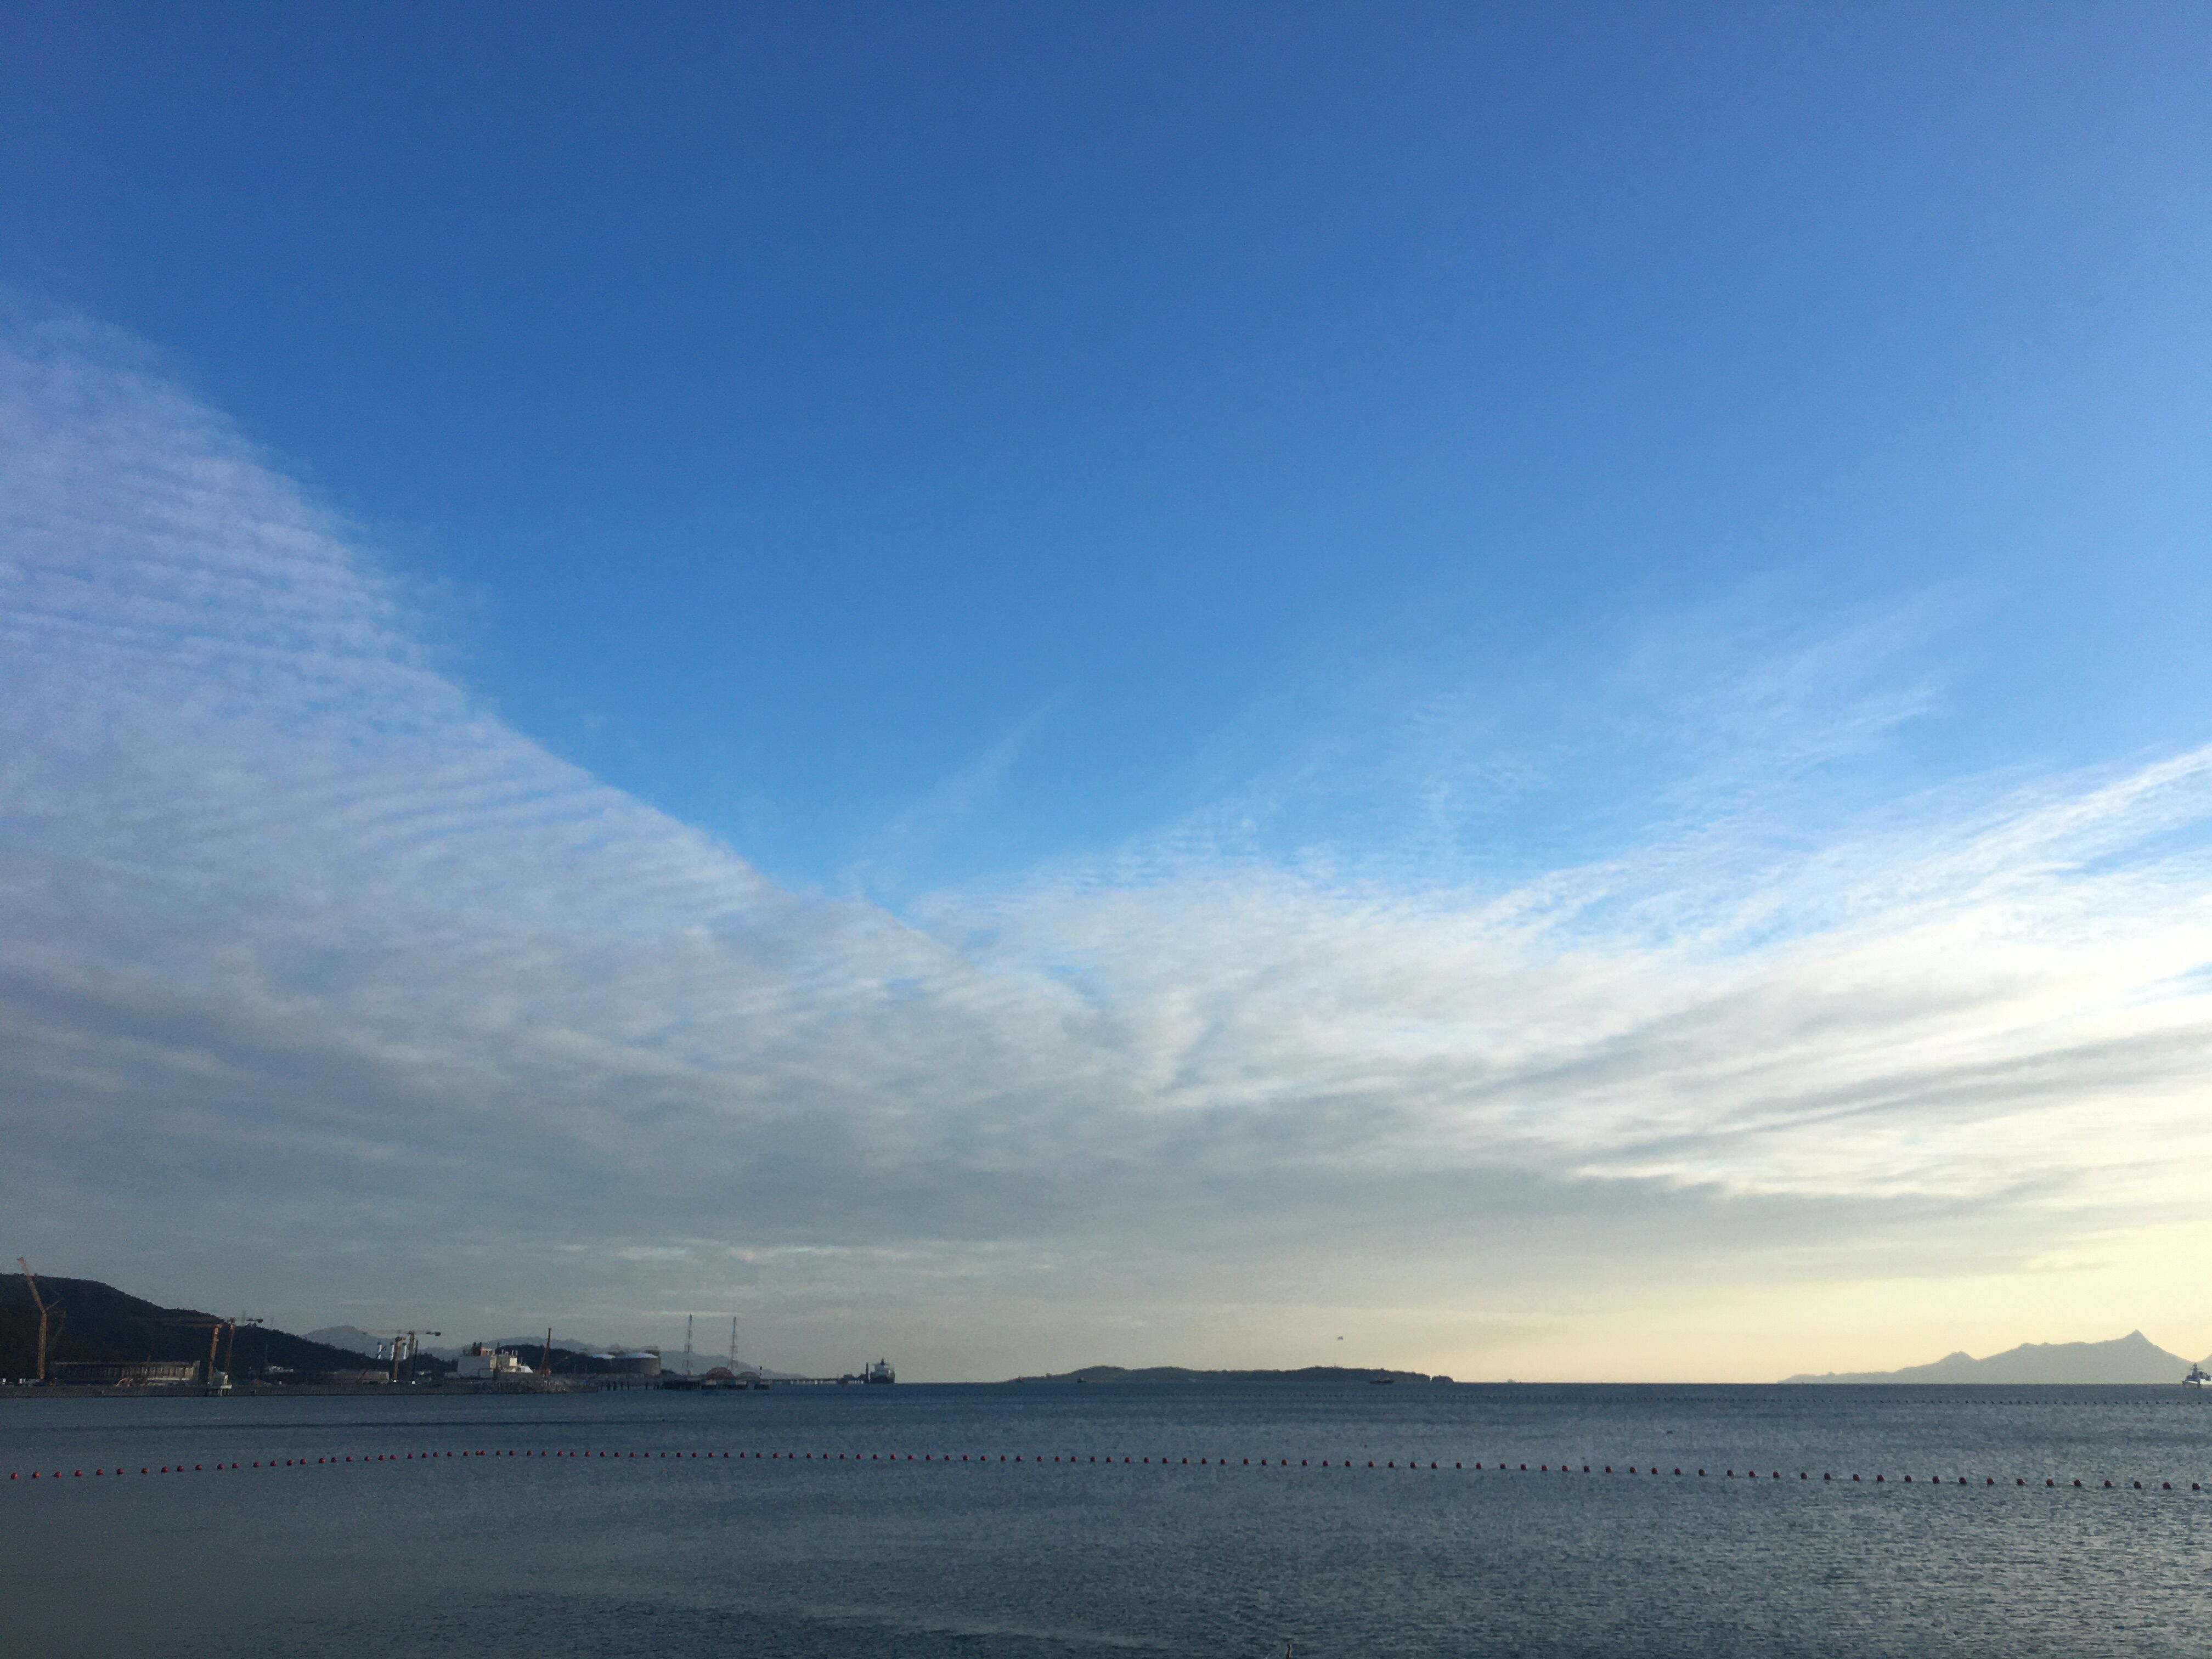
sea, sky, cloud, water, natural landscape, cumulus, landscape, horizon, afterglow, sunset, dusk, meteorological phenomenon, road, tree, lake, hill, wind wave, reservoir, city, dawn, loch, ocean, coast, sunrise, evening, winter, reflection, wave, lake district, sound, plant, channel